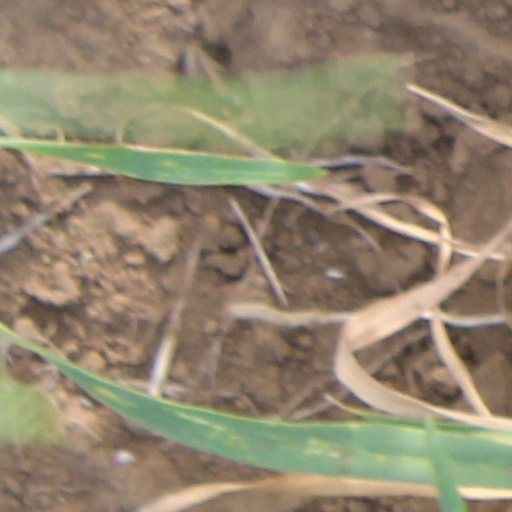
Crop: wheat